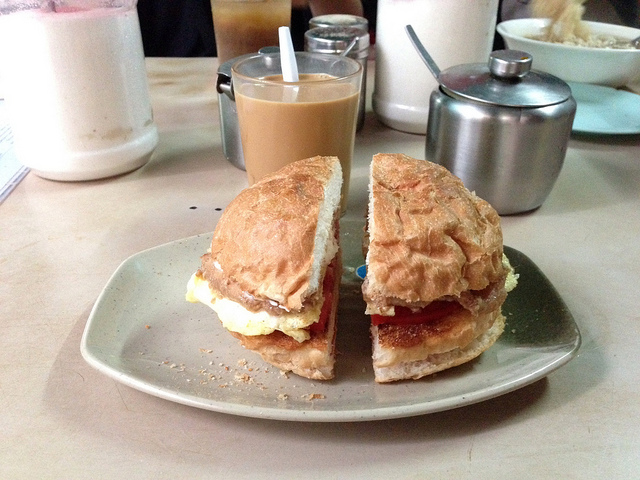
user: Given an image and a question. Answer the question in a short answer. Question: What type of food is this? Short Answer:
assistant: sandwich